Culture of Nigeria

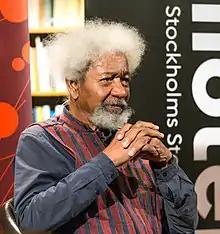
Wole Soyinka, a Nobel Laureate in Literature.

The Yoruba people are said to be one of the three largest ethnic groups in Nigeria, alongside the Igbo and the Hausa-Fulani peoples. They are concentrated in the southwestern section of Nigeria, much smaller and scattered groups of Yoruba people live in Benin and northern Togo and they are numbered to be more than 20 million at the turn of the 21st century. The Yoruba people have always shared a common language called the Yoruba language and have had the same culture for hundreds of years now, but historically they were less likely to be a single political unit prior to the colonial period. The Yoruba people are believed to have migrated from the east to their present lands west of the lower Niger River more than a millennium ago. They eventually became the most urbanized Africans of precolonial times. The Yoruba people eventually formed many kingdoms of various sizes, each of which was centered on a capital city or town and was ruled by a hereditary king known as an O"ba". Their towns eventually became more and more populated and grew into the present-day cities of Oyo, Ile-Ife, Ilesha, Ibadan, Ilorin, Ijebu-Ode, Ikere-Ekiti, and others. Oyo developed in the medieval and early modern periods into the largest of the Yoruba kingdoms, while Ile-Ife still remained a town of very strong religious significance as the site of the earth's creation according to Yoruba mythology. Oyo and the other kingdoms declined in the late 18th and 19th centuries owing to disputes among minor Yoruba rulers and invasions by the Fon of Dahomey (now Benin Republic) and the Muslim Fulani. The traditional Yoruba kingships still survive, but with only a hint of their former political power. These monarchs have titled individuals that serve beneath them, with most of this latter group making up the membership of the Ogboni secret society. Their traditional religion, Ifa, has been recognized by UNESCO as a masterpiece of the oral tradition of Humanity.